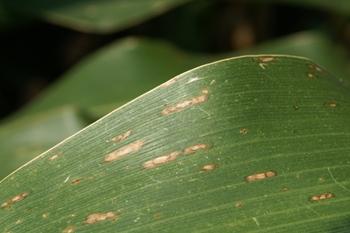
Plant: Corn
Disease: corn gray leaf spot